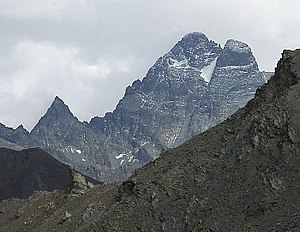
De cottiske Alper / Bjergtoppe
Monte Viso er den højeste top i De cottiske Alper
De cottiske Alper er en bjergkæde i de sydvestlige områder af Alperne.